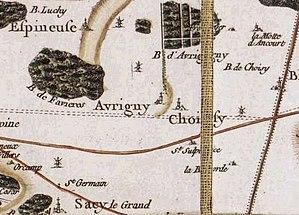
Avrigny, carte de Cassini.
Avrigny est une commune française située dans le département de l'Oise, en région Hauts-de-France. Ses habitants sont appelés les Avernois et les Avernoises.